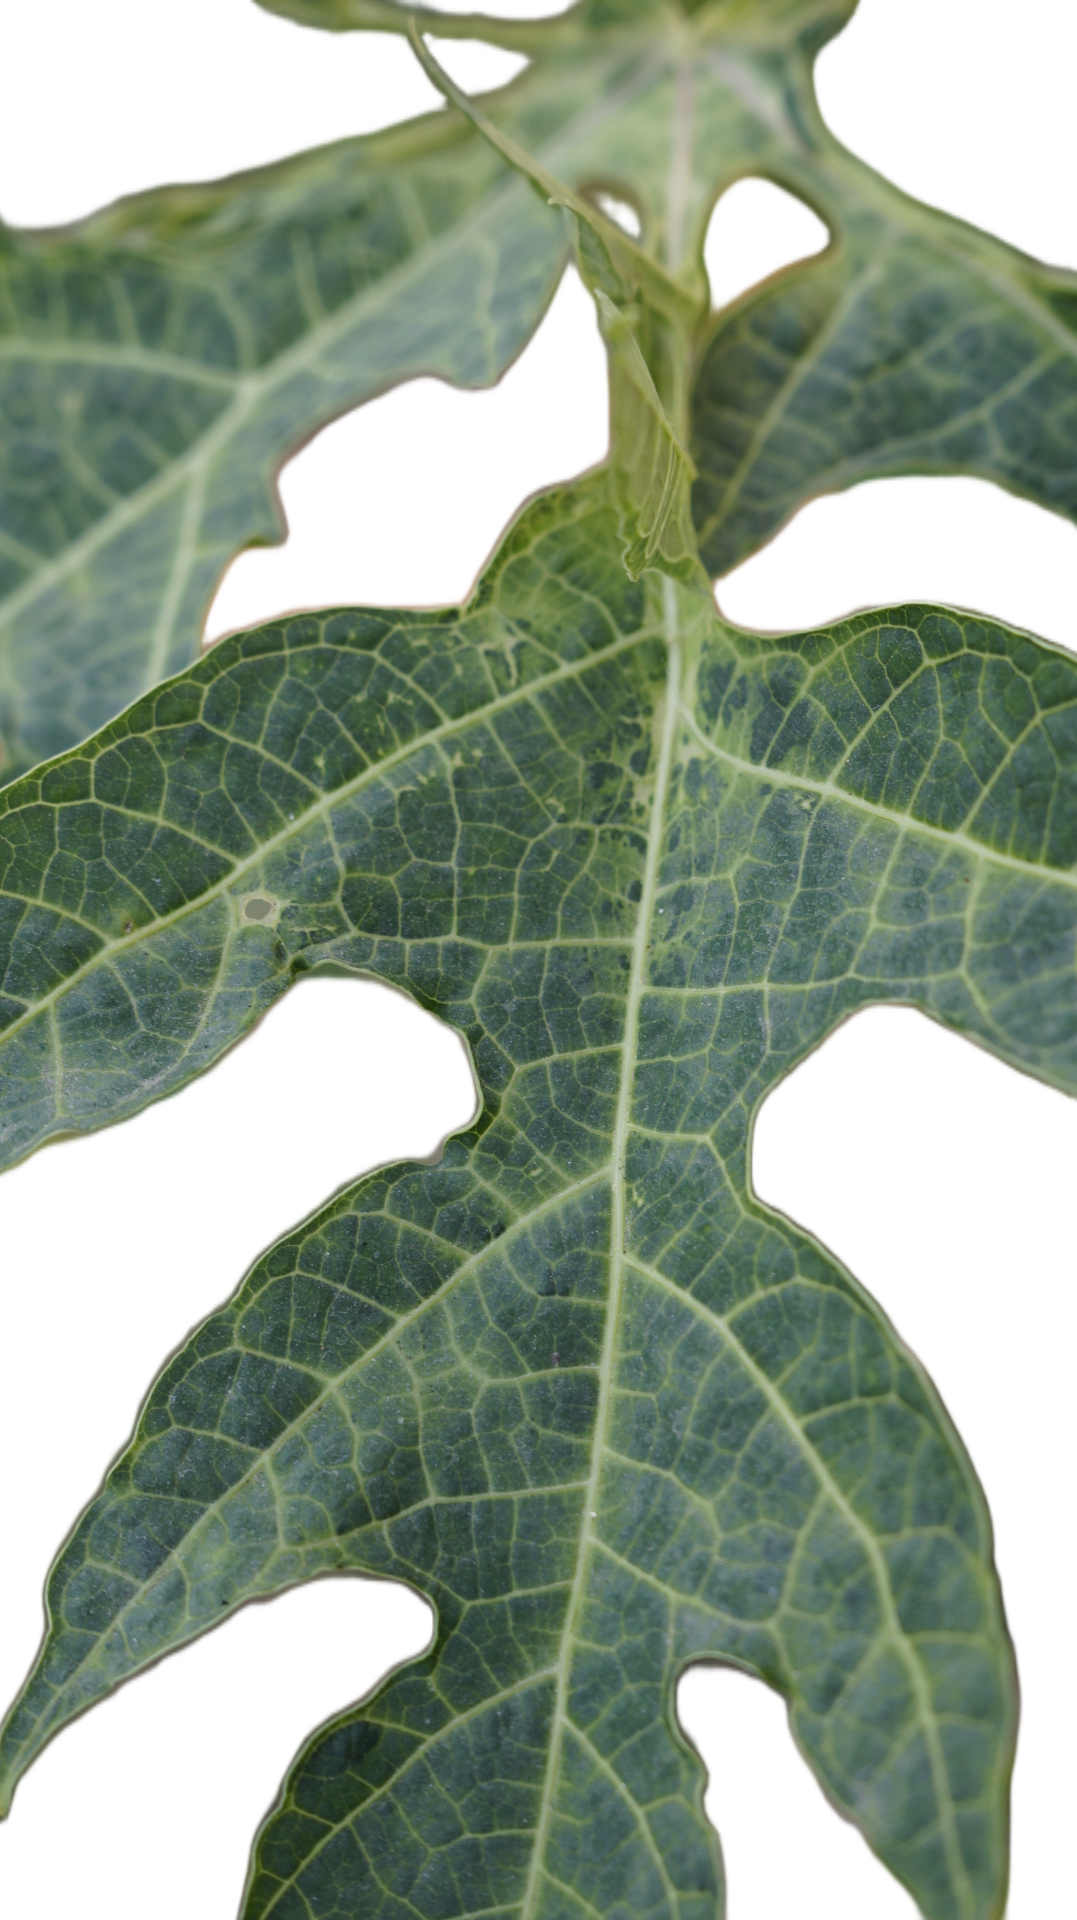
Crop: Papaya
Label: Curled_Yellow_Spot